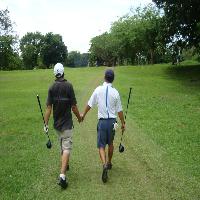
Weather: cloudy or overcast